Jōetsu Line

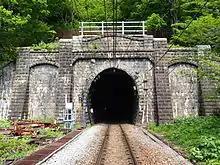
Shimizu Tunnel

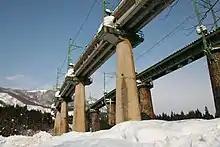
Kedosawa Bridge

The Nippon Railway opened the to Maebashi (now ) section in 1884. The company was nationalised in 1906.